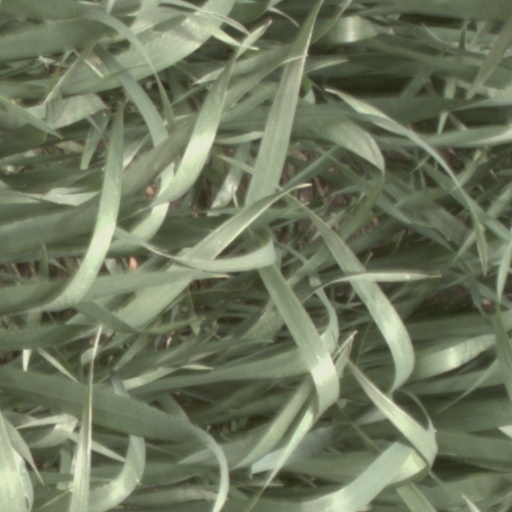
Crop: wheat